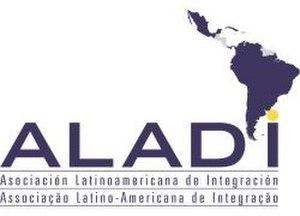
Cette liste comprend les représentations diplomatiques de la Colombie, à l'exclusion des consulats honoraires.
L'Association latino-américaine d’intégration, est une organisation régionale créée le 12 août 1980. Elle succède à l’ALALE lancée en 1960 mais qui a échoué. L'ALADI est un organisme d’intégration économique intergouvernementale d’Amérique latine, tous les pays latino-américains sont libres d’y adhérer. L’organisme compte actuellement 13 membres. Le Nicaragua est en cours d'adhésion.